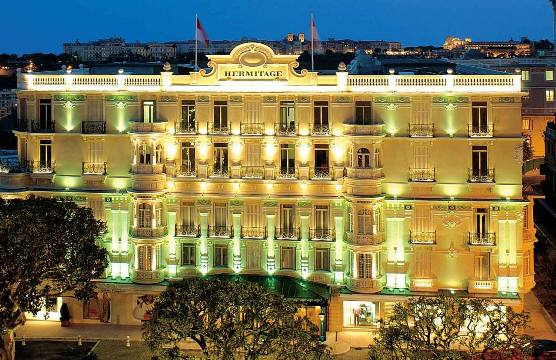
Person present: No